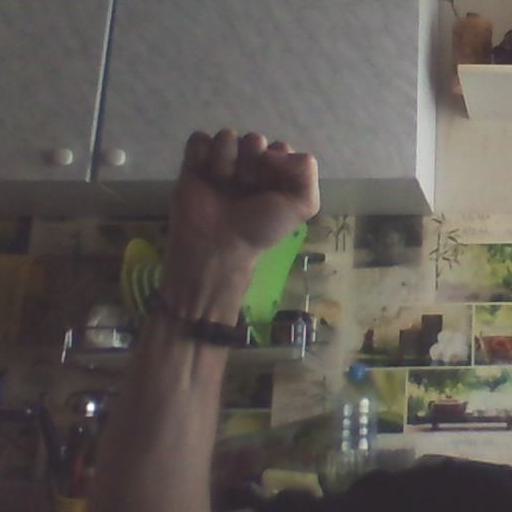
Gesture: fist